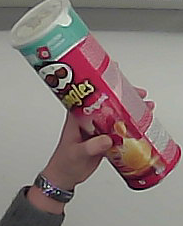
Product: pringles_original